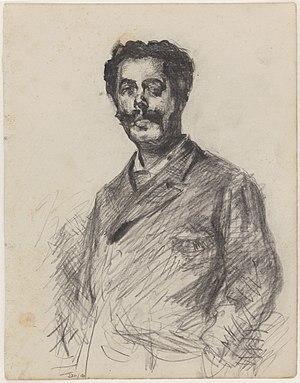
Paul Adolphe Marie Prosper Granier de Cassagnac, dit Paul de Cassagnac, Paris, 1842 - Saint-Viâtre, 1904) est un journaliste politique, un député bonapartiste d'extrême droite et un duelliste français.